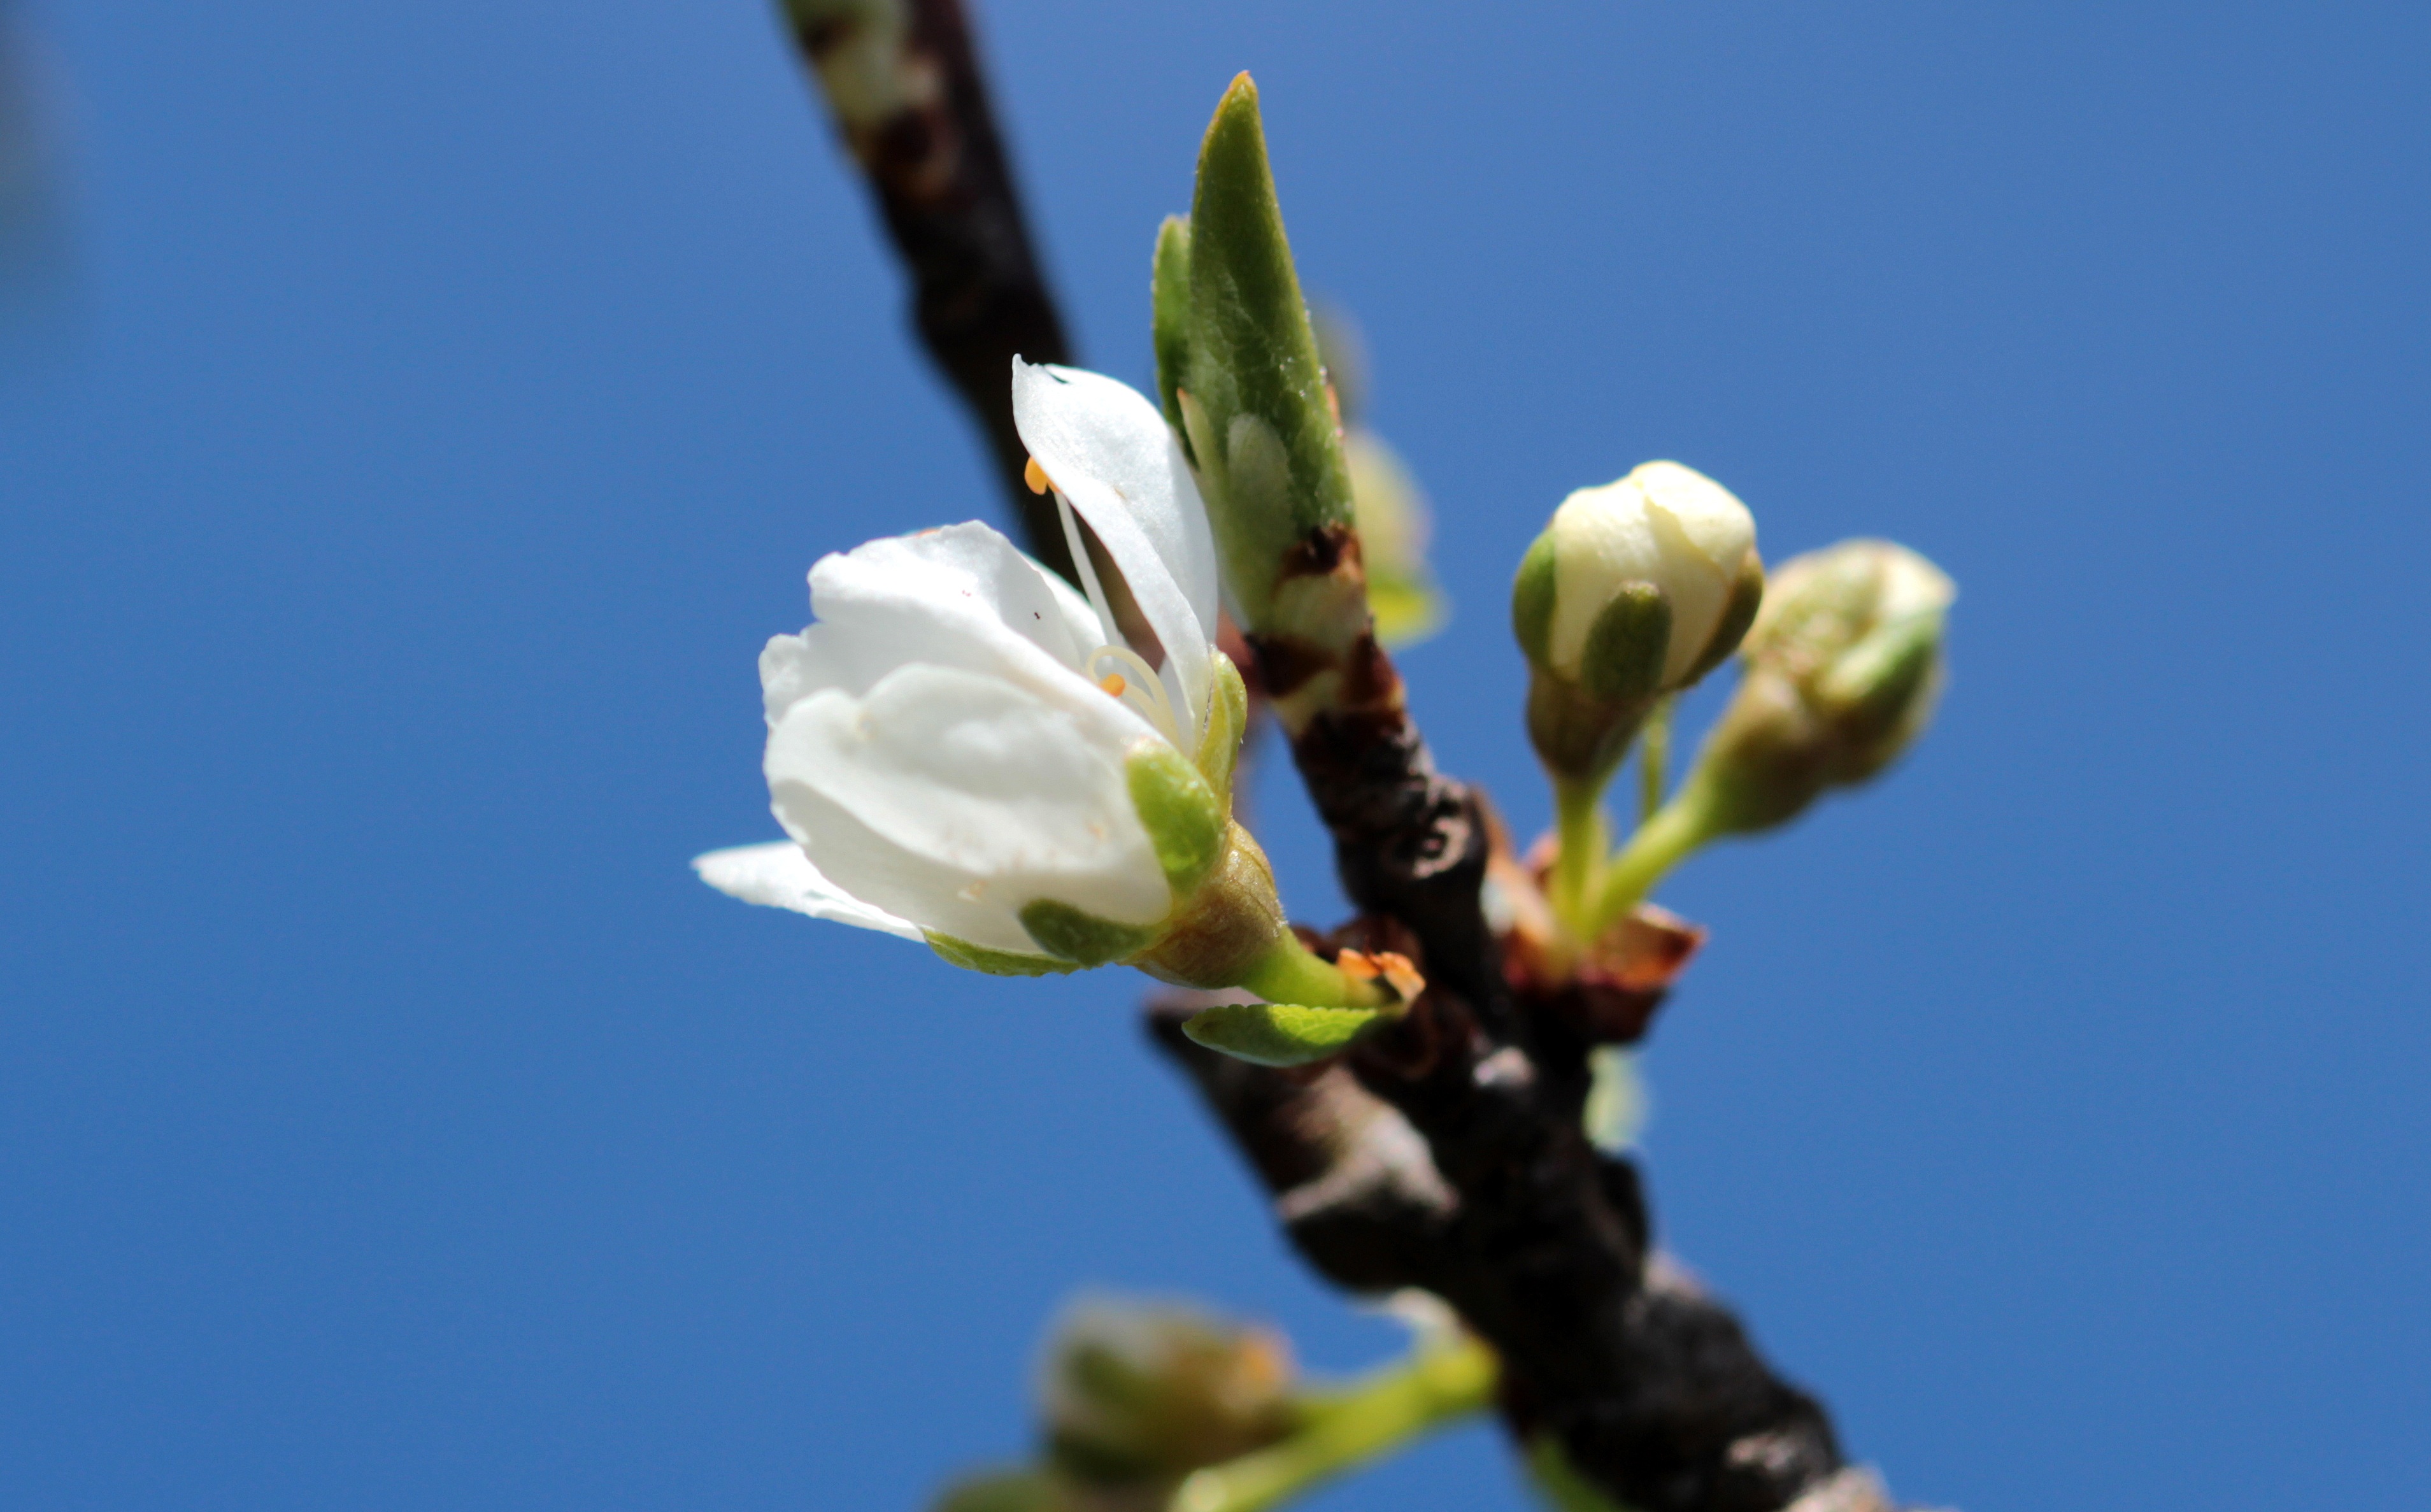
tree, nature, branch, blossom, plant, leaf, flower, spring, produce, botany, flora, wildflower, flowers, shrub, bud, macro photography, flowering plant, plum blossoms, half open, prunus domestica, plant stem, land plant